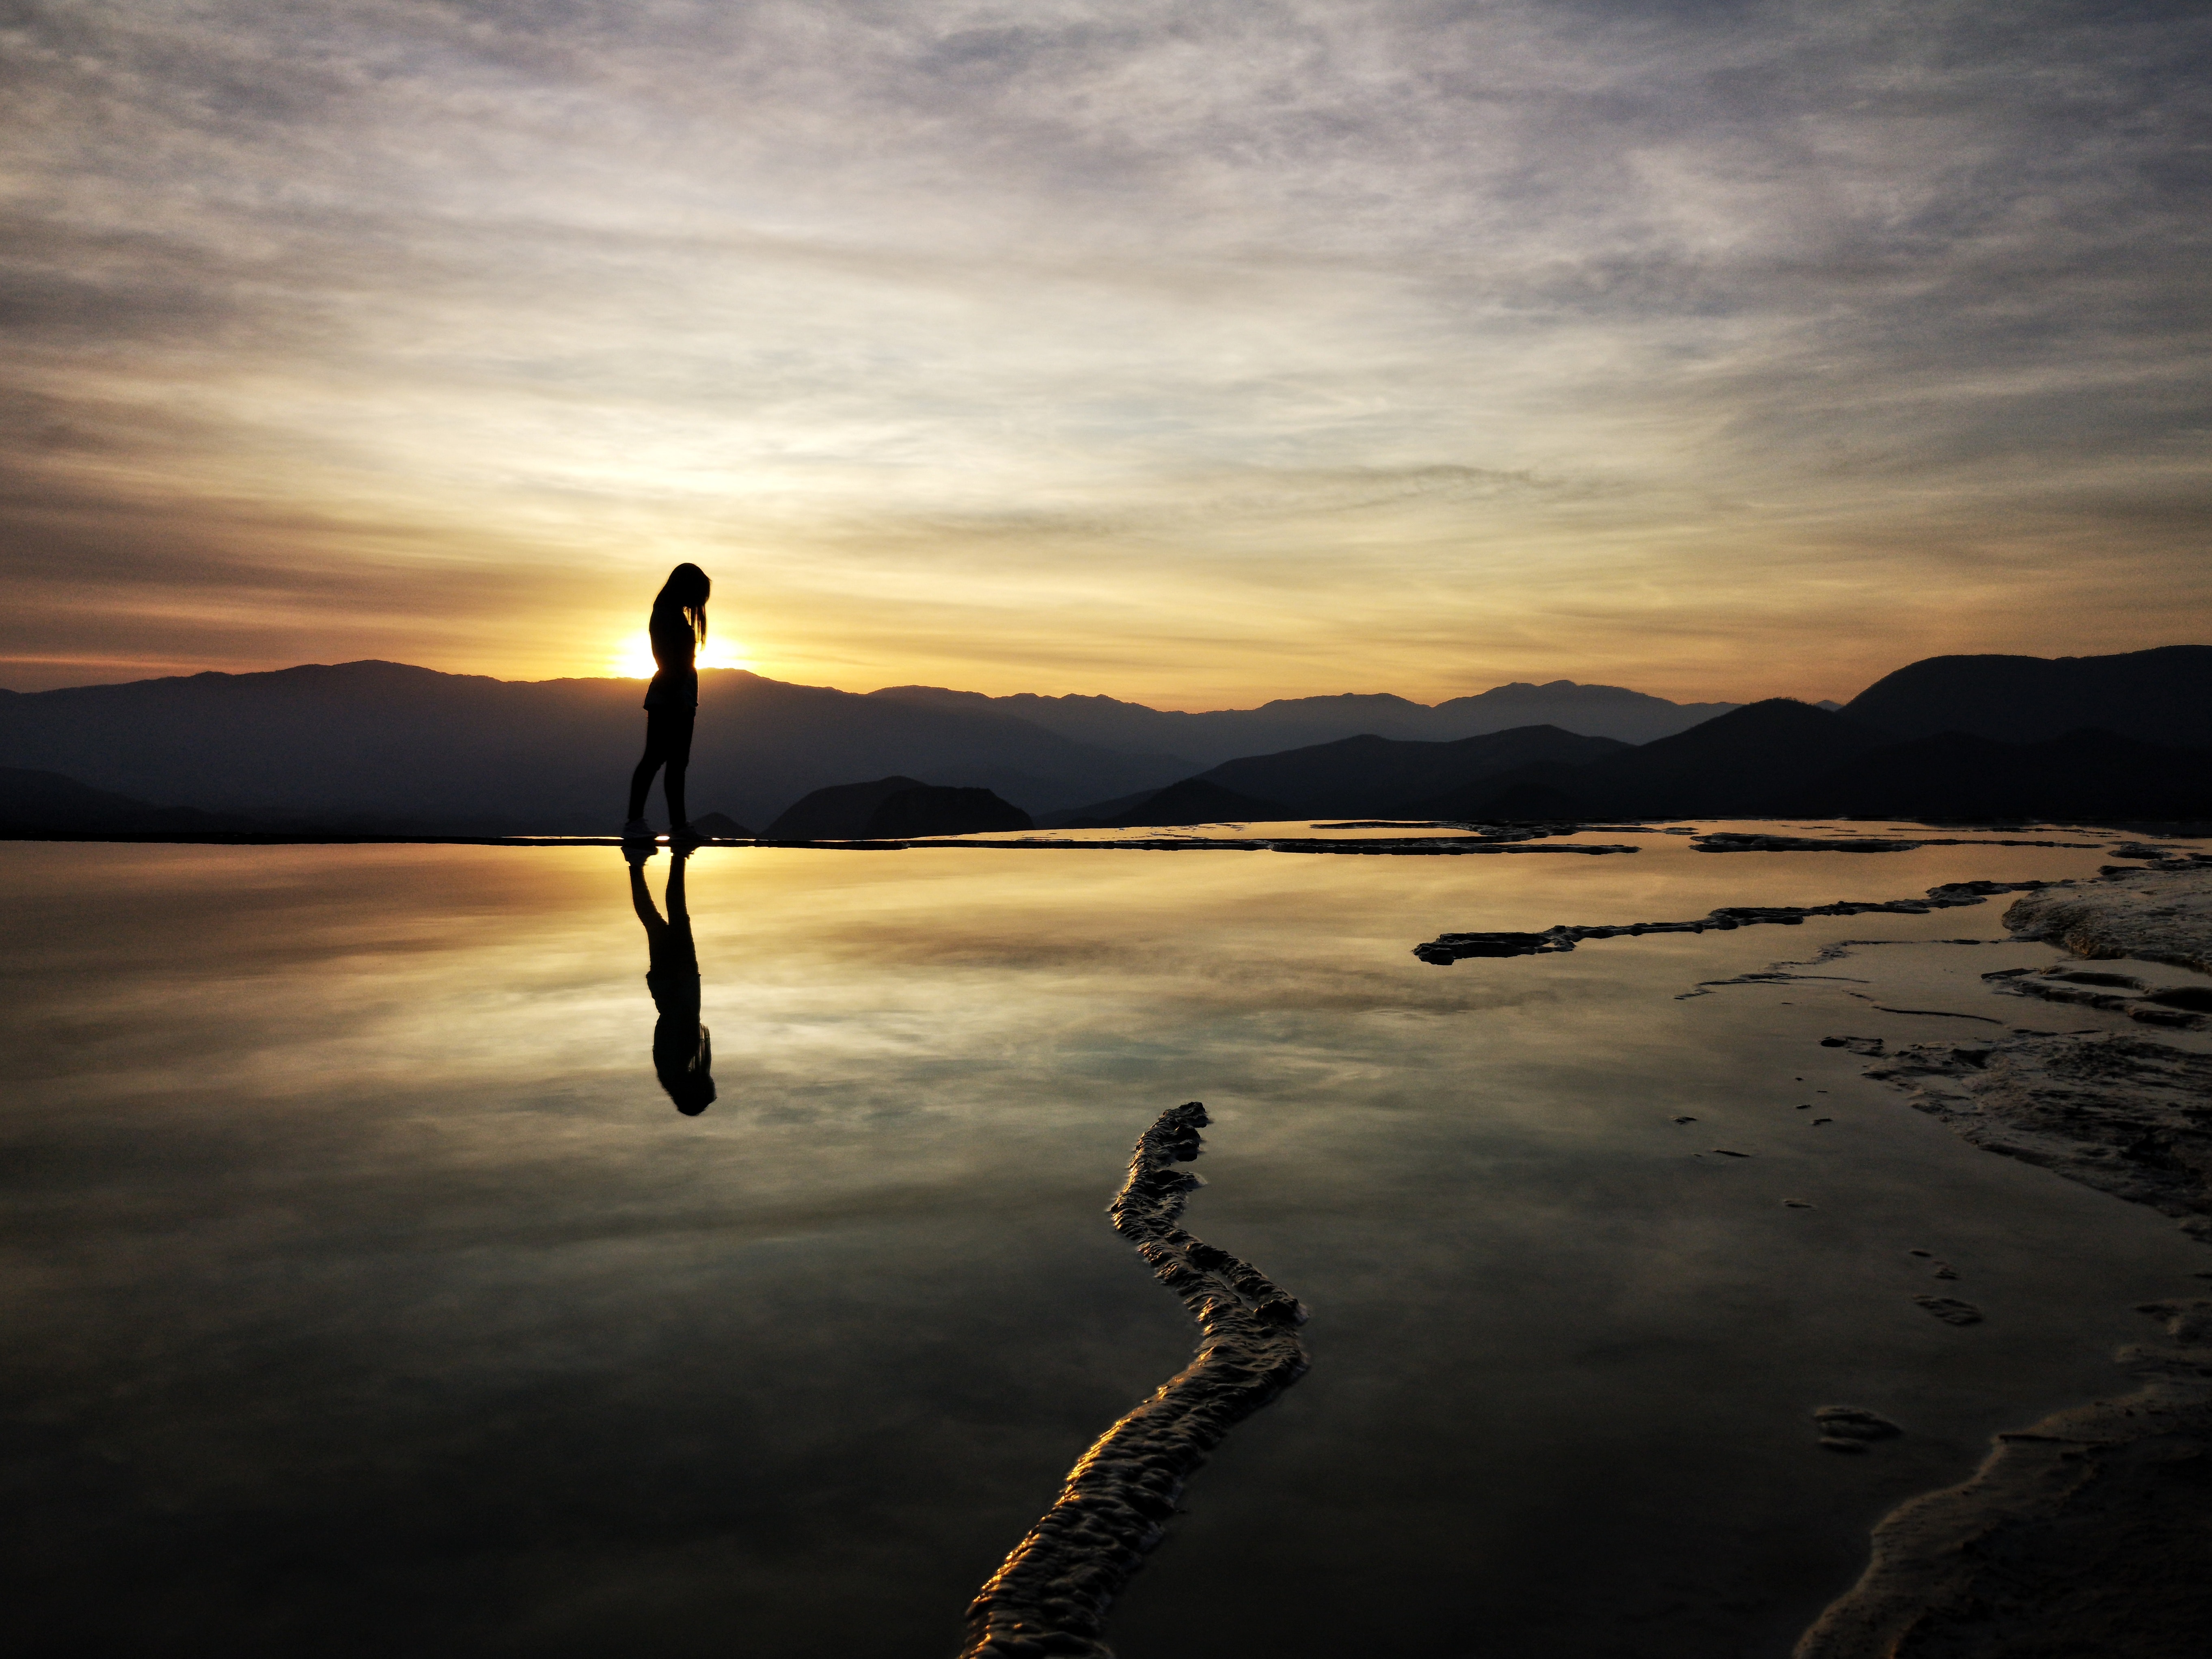
wildlife, cloud, water, sky, water resources, mountain, flash photography, natural landscape, People in nature, dusk, sunlight, lake, afterglow, coastal and oceanic landforms, sunset, bank, wood, beach, happy, sunrise, landscape, horizon, shore, reservoir, balance, coast, lake district, dawn, backlighting, sound, loch, wave, evening, rock, ocean, reflection, wind wave, hill, winter, cumulus, inlet, shadow, headland, silhouette, wetland, sea, river